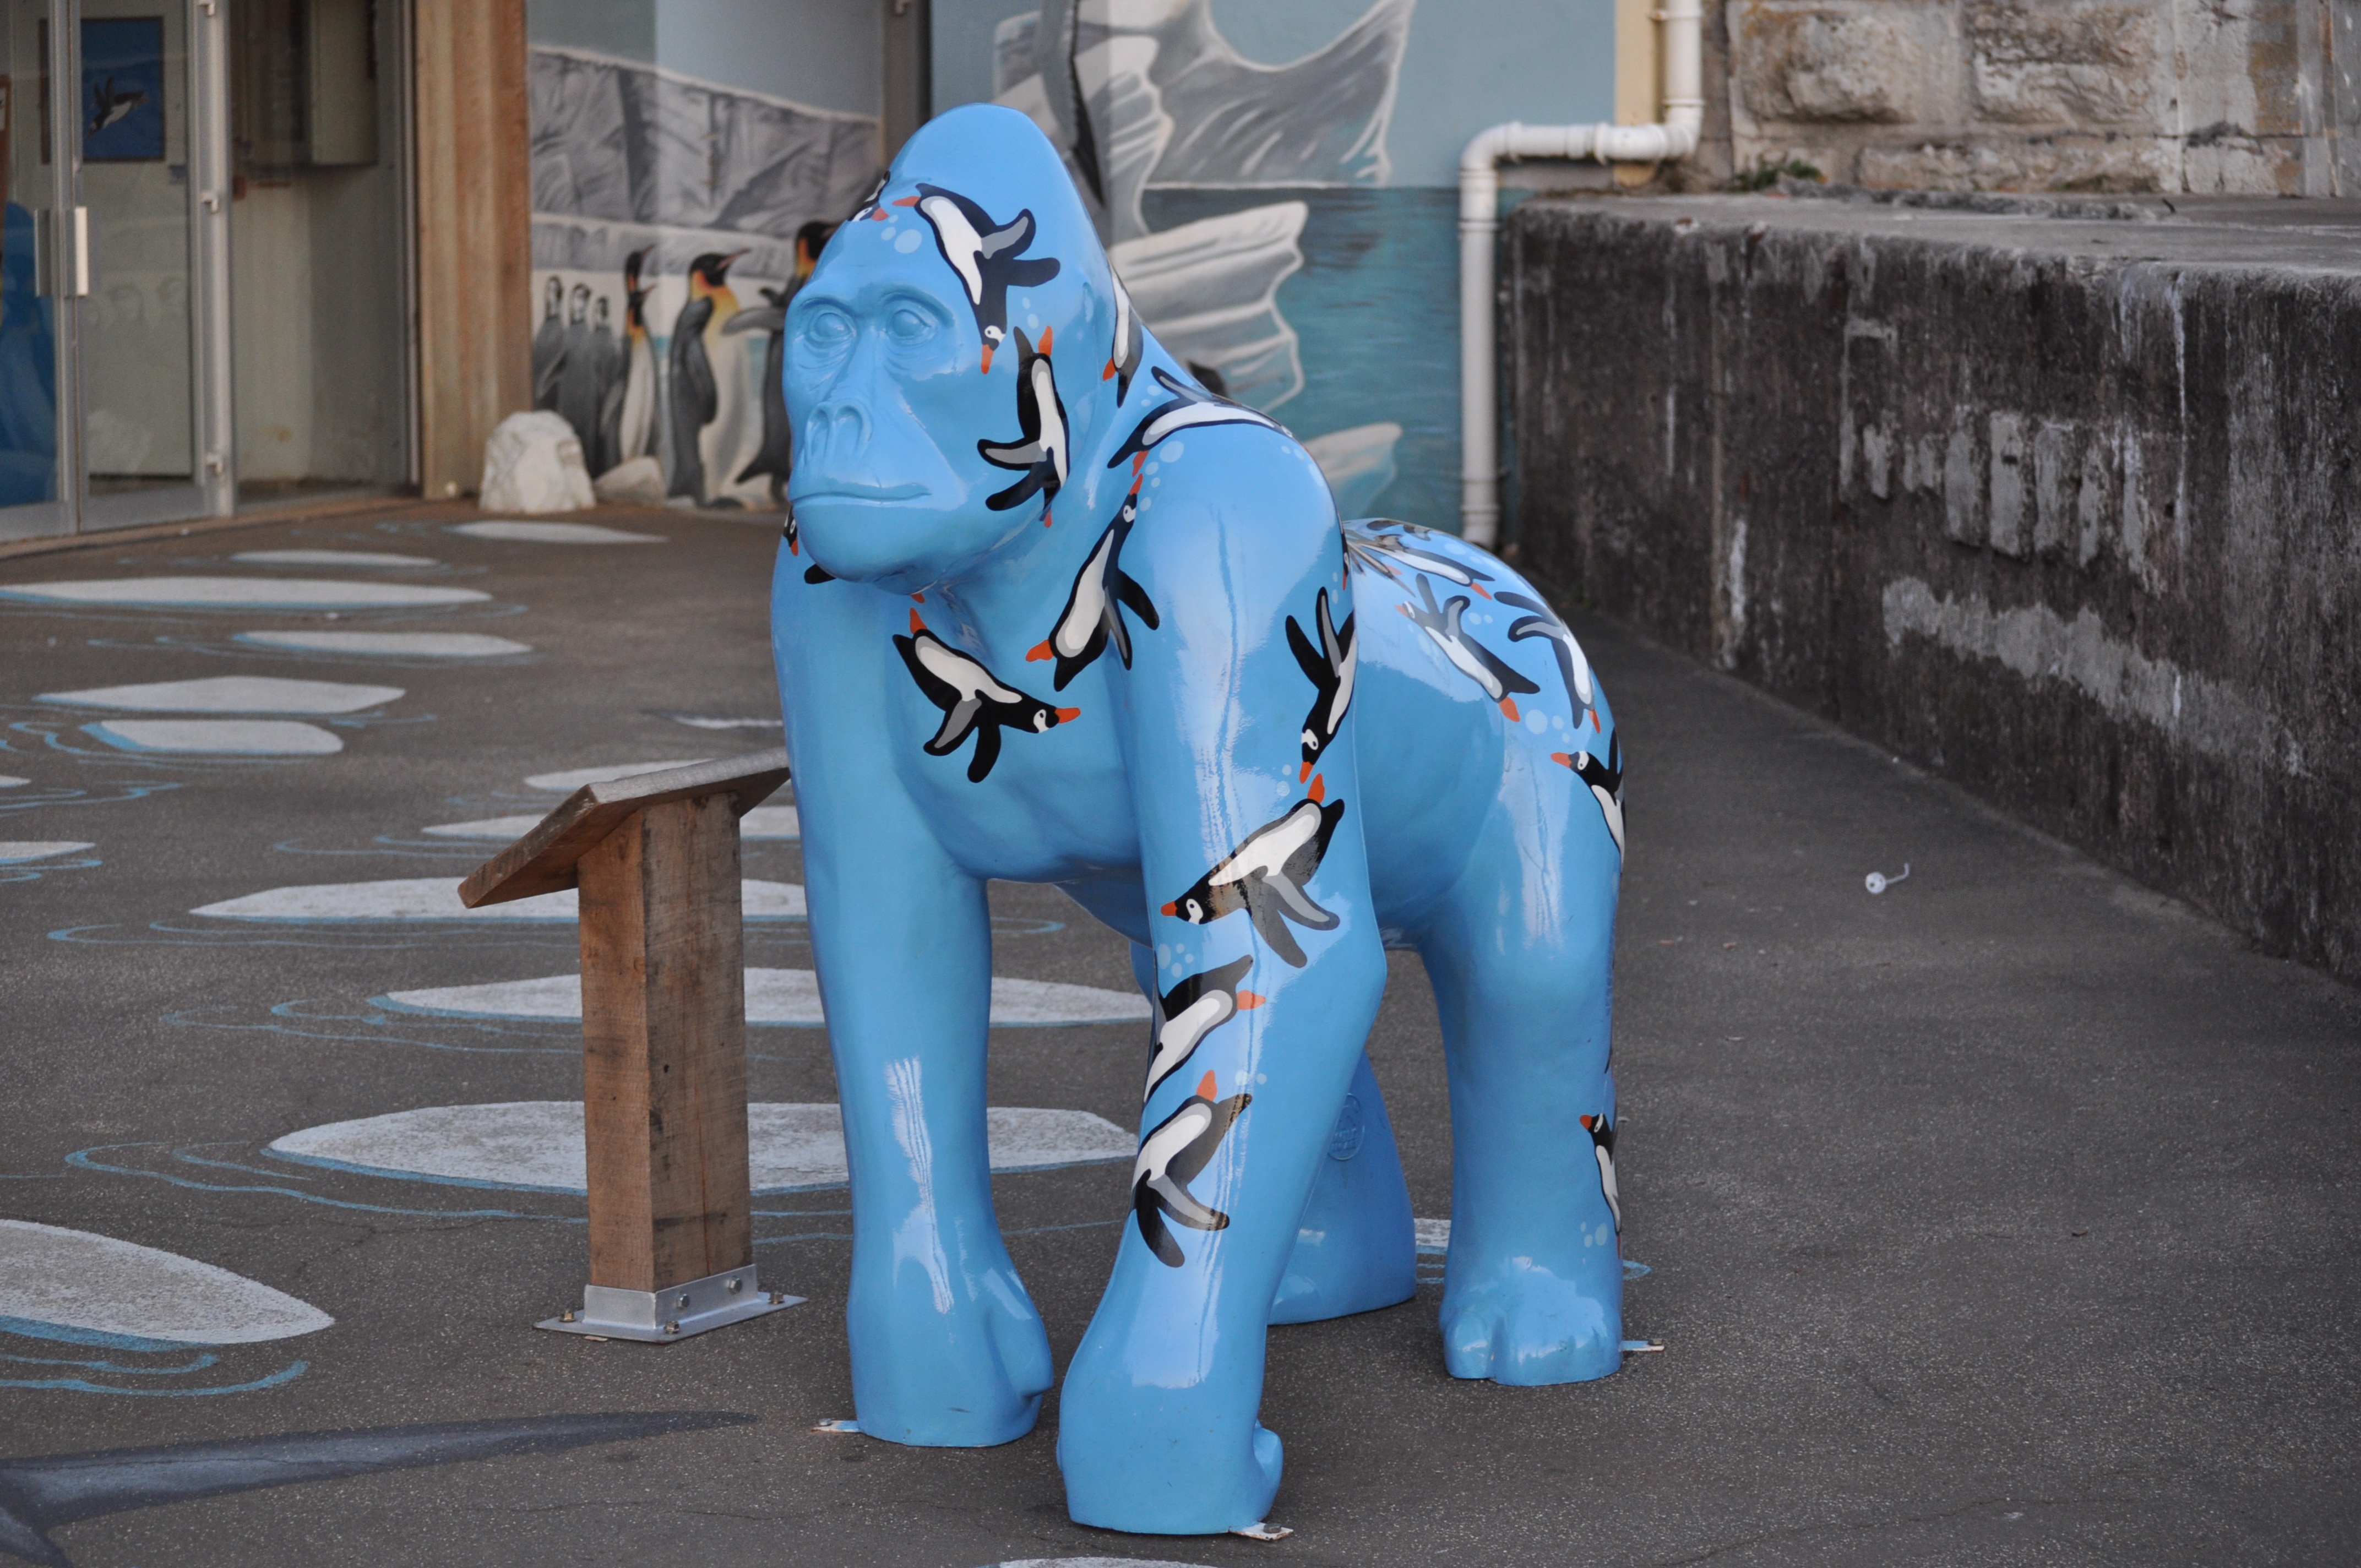
monument, wildlife, statue, spring, color, blue, clothing, gorilla, sculpture, art, arts, costume, anime, torquay, torbay